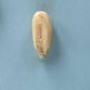
Maize quality: Good